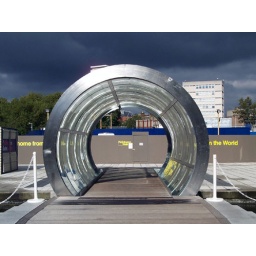
Pedestrian bridge in Paddington Base. Soon after the rain, so the contrast between dark sky and sunlight